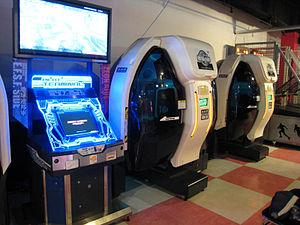
Mobile Suit Gundam, ou plus simplement Gundam, est une franchise d’animation japonaise créée par Yoshiyuki Tomino et Hajime Yatate pour le studio Sunrise en 1979. Appartenant au genre mecha, elle présente divers éléments classiques de la science-fiction — guerres spatiales, univers scientifiquement avancé — mais innove par sa volonté de réalisme, aussi bien à travers la narration qu’à travers les éléments technologiques. Les robots géants, essence du genre mecha, y sont donc pour la première fois ramenés au rang de simples armes de masse au Japon. Cette idée novatrice, qui reflète alors l’ouverture du public traditionnel des séries animées aux adultes, donne naissance à un sous-genre de la science-fiction japonaise nommé « real robot ».
Kidō Senshi Gundam: Senjō no Kizuna est un jeu vidéo de tir à la première personne développé par Bandai et édité par Namco Bandai Games en novembre 2006 en arcade sur N2 Satellite Terminal et sur System ES1. C'est une adaptation en jeu vidéo de la série basée sur l'anime Mobile Suit Gundam. Il a été porté sur PlayStation Portable. La borne d'arcade est une cabine de taille imposante équipée d'un écran panoramique incurvé.